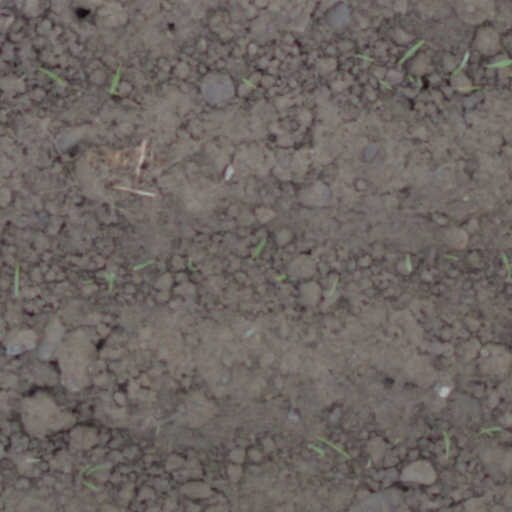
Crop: wheat